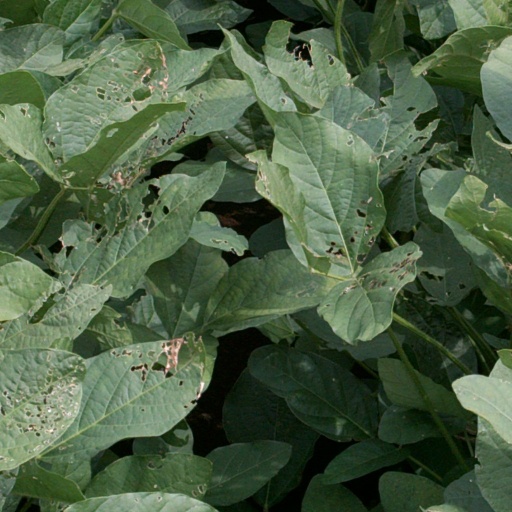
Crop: soybean